Images/Reflections

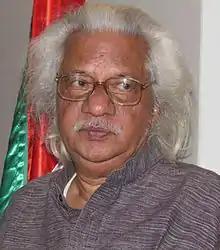
Adoor Gopalakrishnan

Films Division of India wanted to make a documentary on Adoor Gopalakrishnan and Girish Kasaravalli was asked to direct the film. It took more than a year to complete the shooting of the film. Many of the scenes were shot at Gopalakrishnan's house and in the places where Gopalakrishnan himself shot his movies. Kasaravalli commented on the movie title and film designing: